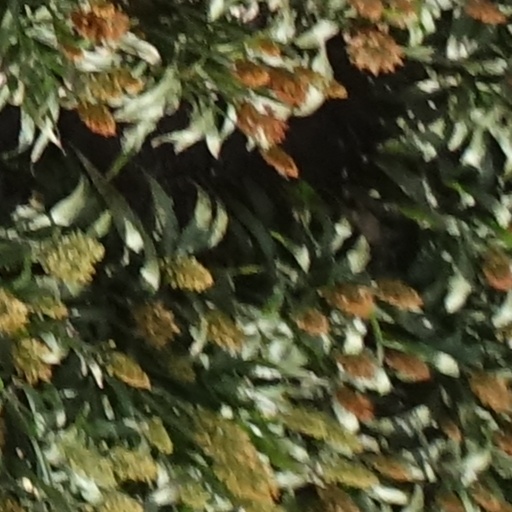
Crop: sorghum